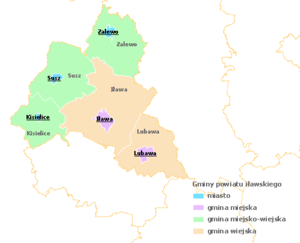
Le powiat d'Iława est un territoire administratif du nord de la Pologne, en voïvodie de Varmie-Mazurie.